Eva Bartok

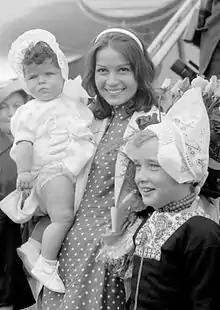
Bartok with daughter, Deana Jürgens (1958)

Bartok was married from 1944 to Hungarian officer Géza Kovács, until it was annulled after the Second World War, on the grounds of coercion of a minor.